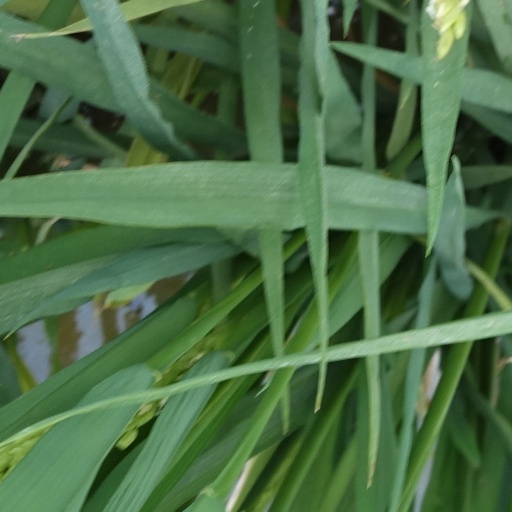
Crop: rice